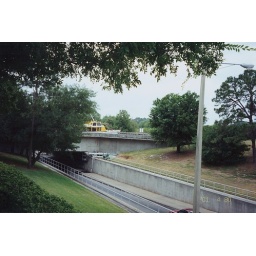
Here a ship (the Criuser &lt;u&gt;Bon Voyage&lt;/u&gt; sometimes called the &amp;quot;Bonnie&amp;quot;) crosses a bridge over some auto traffic.